Feyisa Lilesa

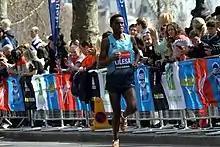
Feyisa Lilesa during 2013 London Marathon

He won the Dublin Marathon in 2009 in his debut race and won the Xiamen International Marathon in 2010. He was the bronze medalist at the 2011 World Championships marathon and the silver medalist in the 2016 Rio Olympics marathon. On the final day of the 2016 Rio Olympics (21 August), as he was crossing the finish line of the Men's Marathon and winning his silver medal, he raised his arms in a gesture of solidarity with protestors against the killing of the Oromo people in his native Ethiopia. Citing fear for his life if he returned to Ethiopia, he said in a press conference following the race that he would, "try and move to another country." One of the countries he mentioned was the U.S. and the State Department was asked about this possibility.